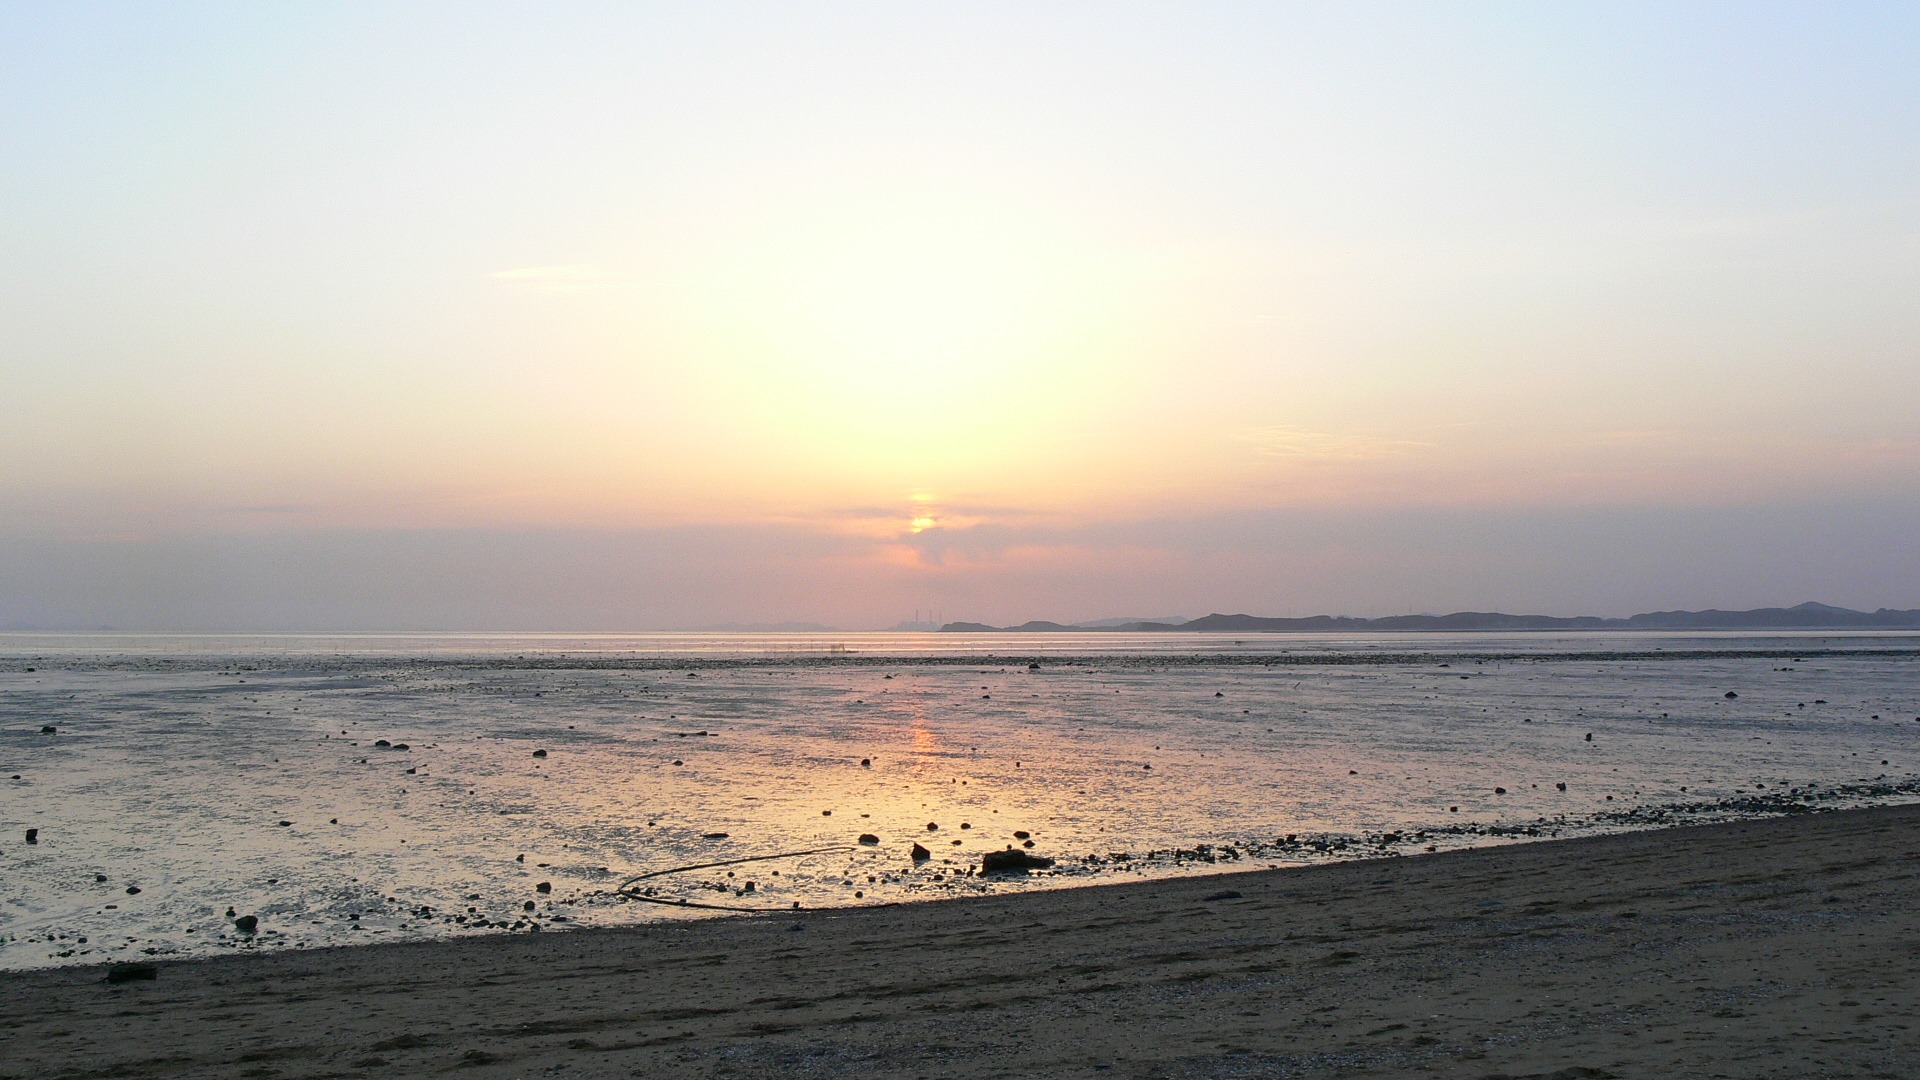
beach, sea, coast, outdoor, sand, ocean, horizon, sunshine, sun, sunrise, sunset, sunlight, ray, morning, shore, wave, dawn, atmosphere, beam, dusk, clear, idyllic, evening, twilight, reflection, tranquil, peaceful, scenery, calm, serene, bay, body of water, outdoors, korea, vivid, bright, serenity, rays, scene, dramatic, vibrant, mourning, sunbeam, republic of korea, mudflat, wind wave, korea island